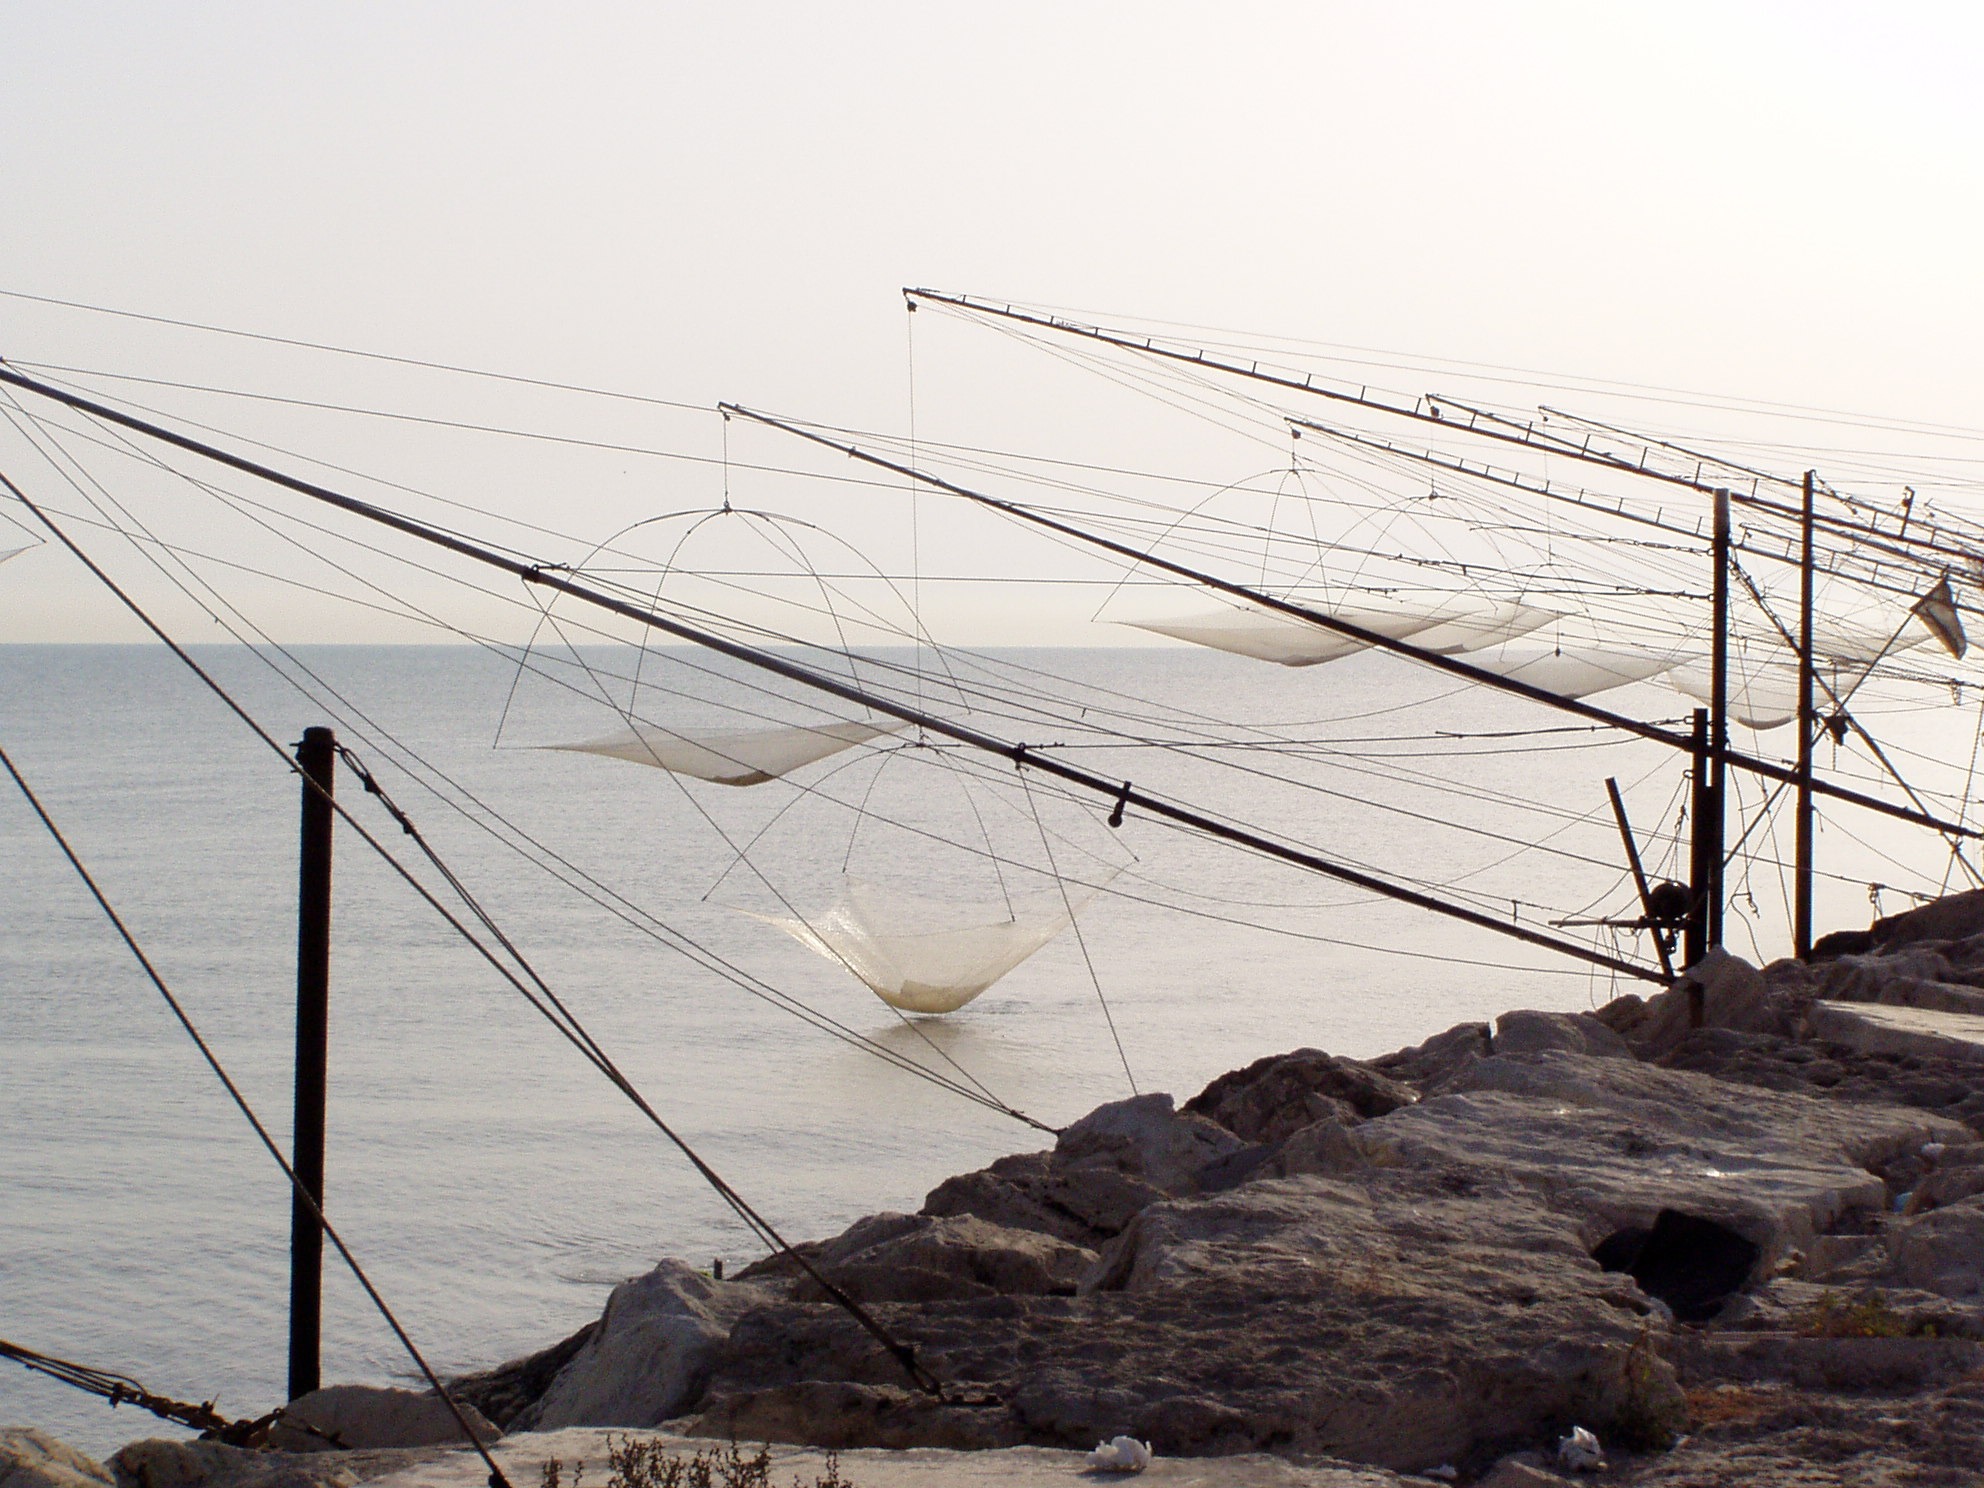
sea, coast, silhouette, bridge, wind, line, vehicle, fishing, mast, backlight, shape, rocker arm